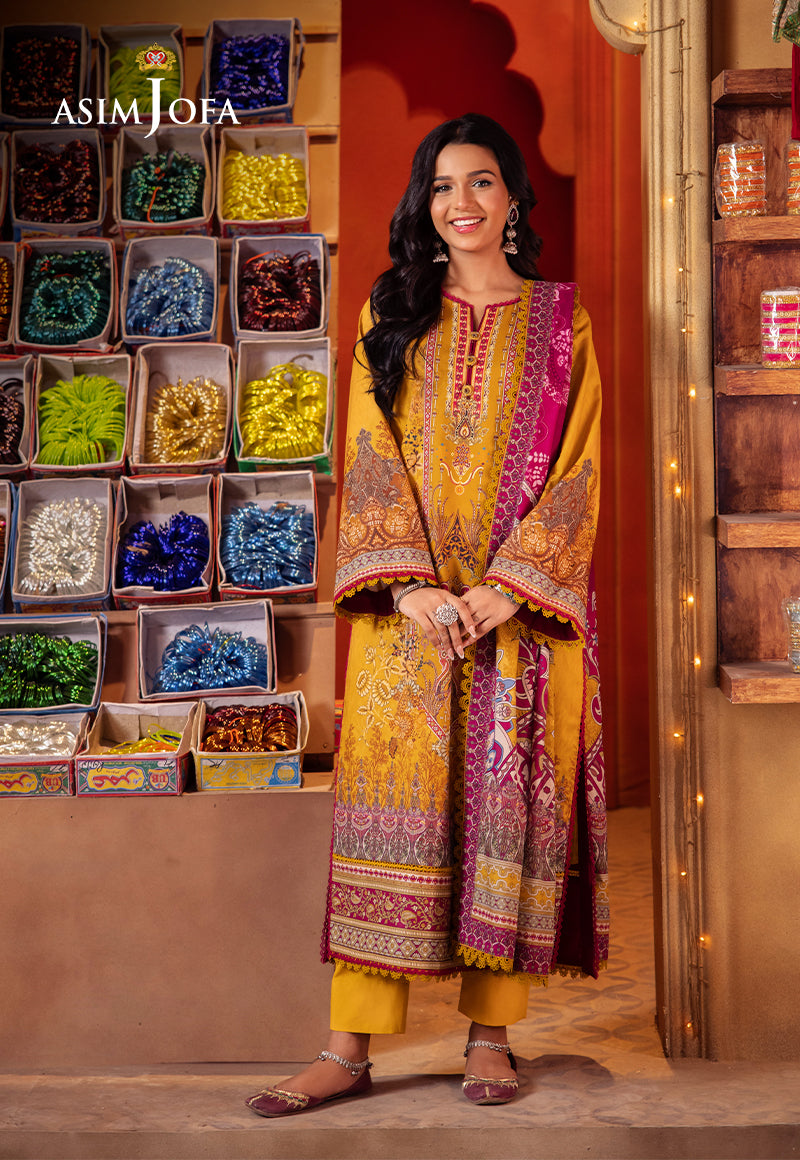
yellow multi embroidered suit from asim j